Construction of Arlington Memorial Bridge

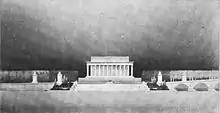
Original design for the eastern approaches, showing the two sets of pylons and the main watergate.

Construction of the Arlington Memorial Bridge superstructure continued through 1929. There was a serious delay, however, when in the spring of 1929 the H.P. Severin Co. discovered an unstable rock shelf thick under the western abutment of the Arlington Memorial Bridge. This "rotten rock" had not been revealed by borings two years earlier. Additionally, a thin layer of sand and gravel was discovered under the eastern abutment of the main bridge. Both had to be removed and the abutments stabilized before construction could proceed further. This work caused extensive delay in the bridge's completion.